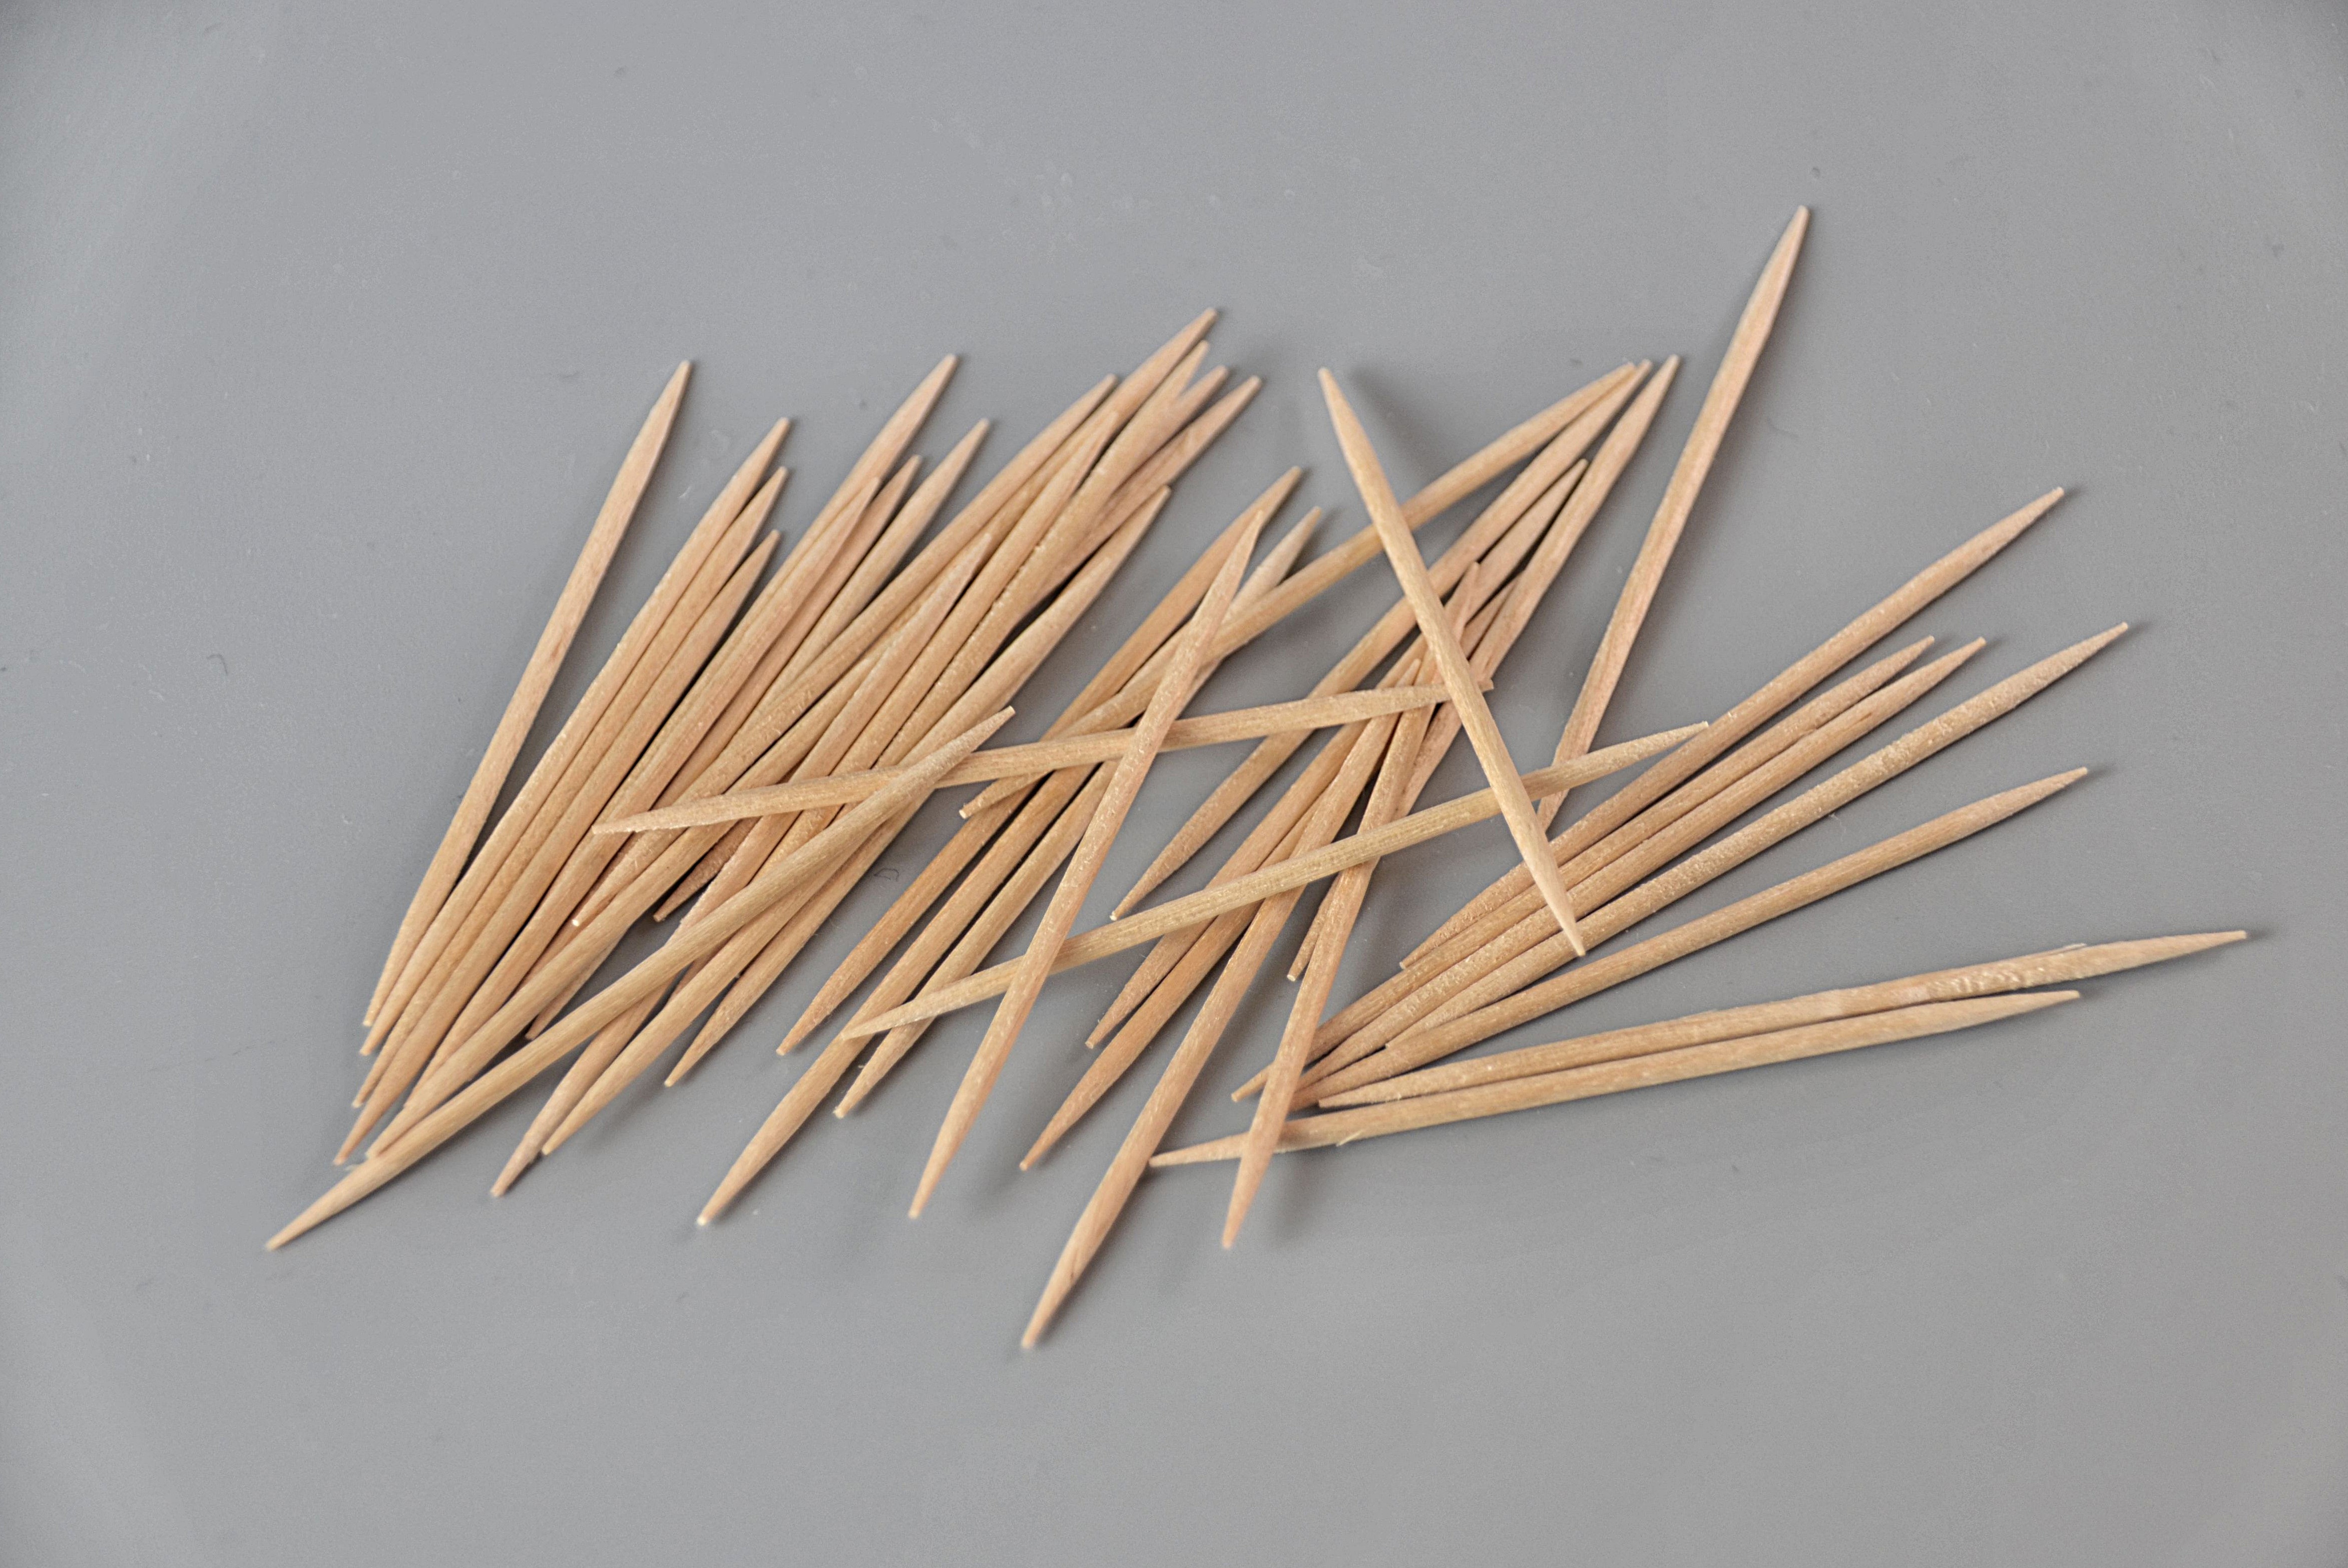
branch, wood, metal, material, twig, art, sting, toothpick, hygiene, dental hygiene